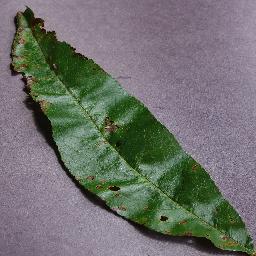
Label: Peach___Bacterial_spot